Arthur Henry Bullen

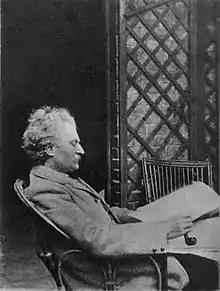
Photograph of A. H. Bullen by Emery Walker

His father, George Bullen (d. 1894), was a librarian at the British Museum. A. H. Bullen's interest in Elizabethan dramatists and poets started at the City of London School, before he went to Worcester College, Oxford, to study classics.